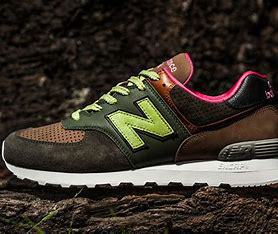
Brand: New
Model: Balance 574